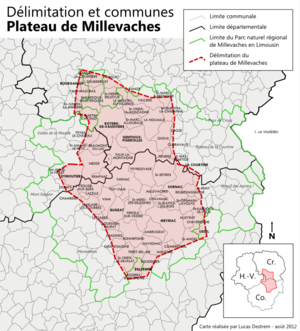
Carte des communes du plateau de Millevaches.
Le plateau de Millevaches, parfois appelé « Montagne limousine », est un grand plateau granitique français situé en Nouvelle-Aquitaine, dans l'historique Limousin, dont il constitue la partie la plus élevée. Il s'étend pour sa majeure partie sur un large quart nord-est du département de la Corrèze, occupe aussi le quart sud de la Creuse et déborde sur l'extrême sud-est de la Haute-Vienne.